The White Rovers

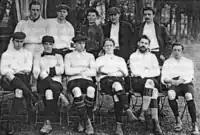
The White Rovers team in 1895.

In the 1895 USFSA Football Championship, White Rovers qualified again for the final after victories over Paris Star (8–1) and Club Français (2–1 after extra time). In the final, however, they lost to Standard AC again by a score of 1–3.